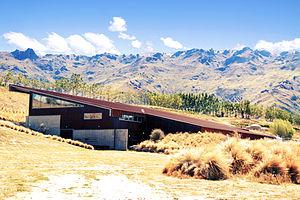
Cuverie d'Amisfield, Central Otago
Le vignoble du Central Otago est une région viticole de l'île du sud de la Nouvelle-Zélande. Elle est réputée pour ses vins de Pinot noir.